Test light

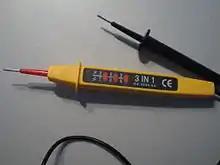
A voltage tester with three lamps to give an approximate indication of voltage magnitude

The test light is an electric lamp connected with one or two insulated wire leads. Often, it takes the form of a screwdriver with the lamp connected between the tip of the screwdriver and a single lead that projects out the back of the screwdriver. By connecting the flying lead to an earth (ground) reference and touching the screwdriver tip to various points in the circuit, the presence or absence of voltage at each point can be determined, allowing simple faults to be detected and traced to their root cause. For higher voltages, a statiscope consisting of a neon glow tube mounted on a long insulating handle can be used to detect AC voltages of 2000 volts or more.